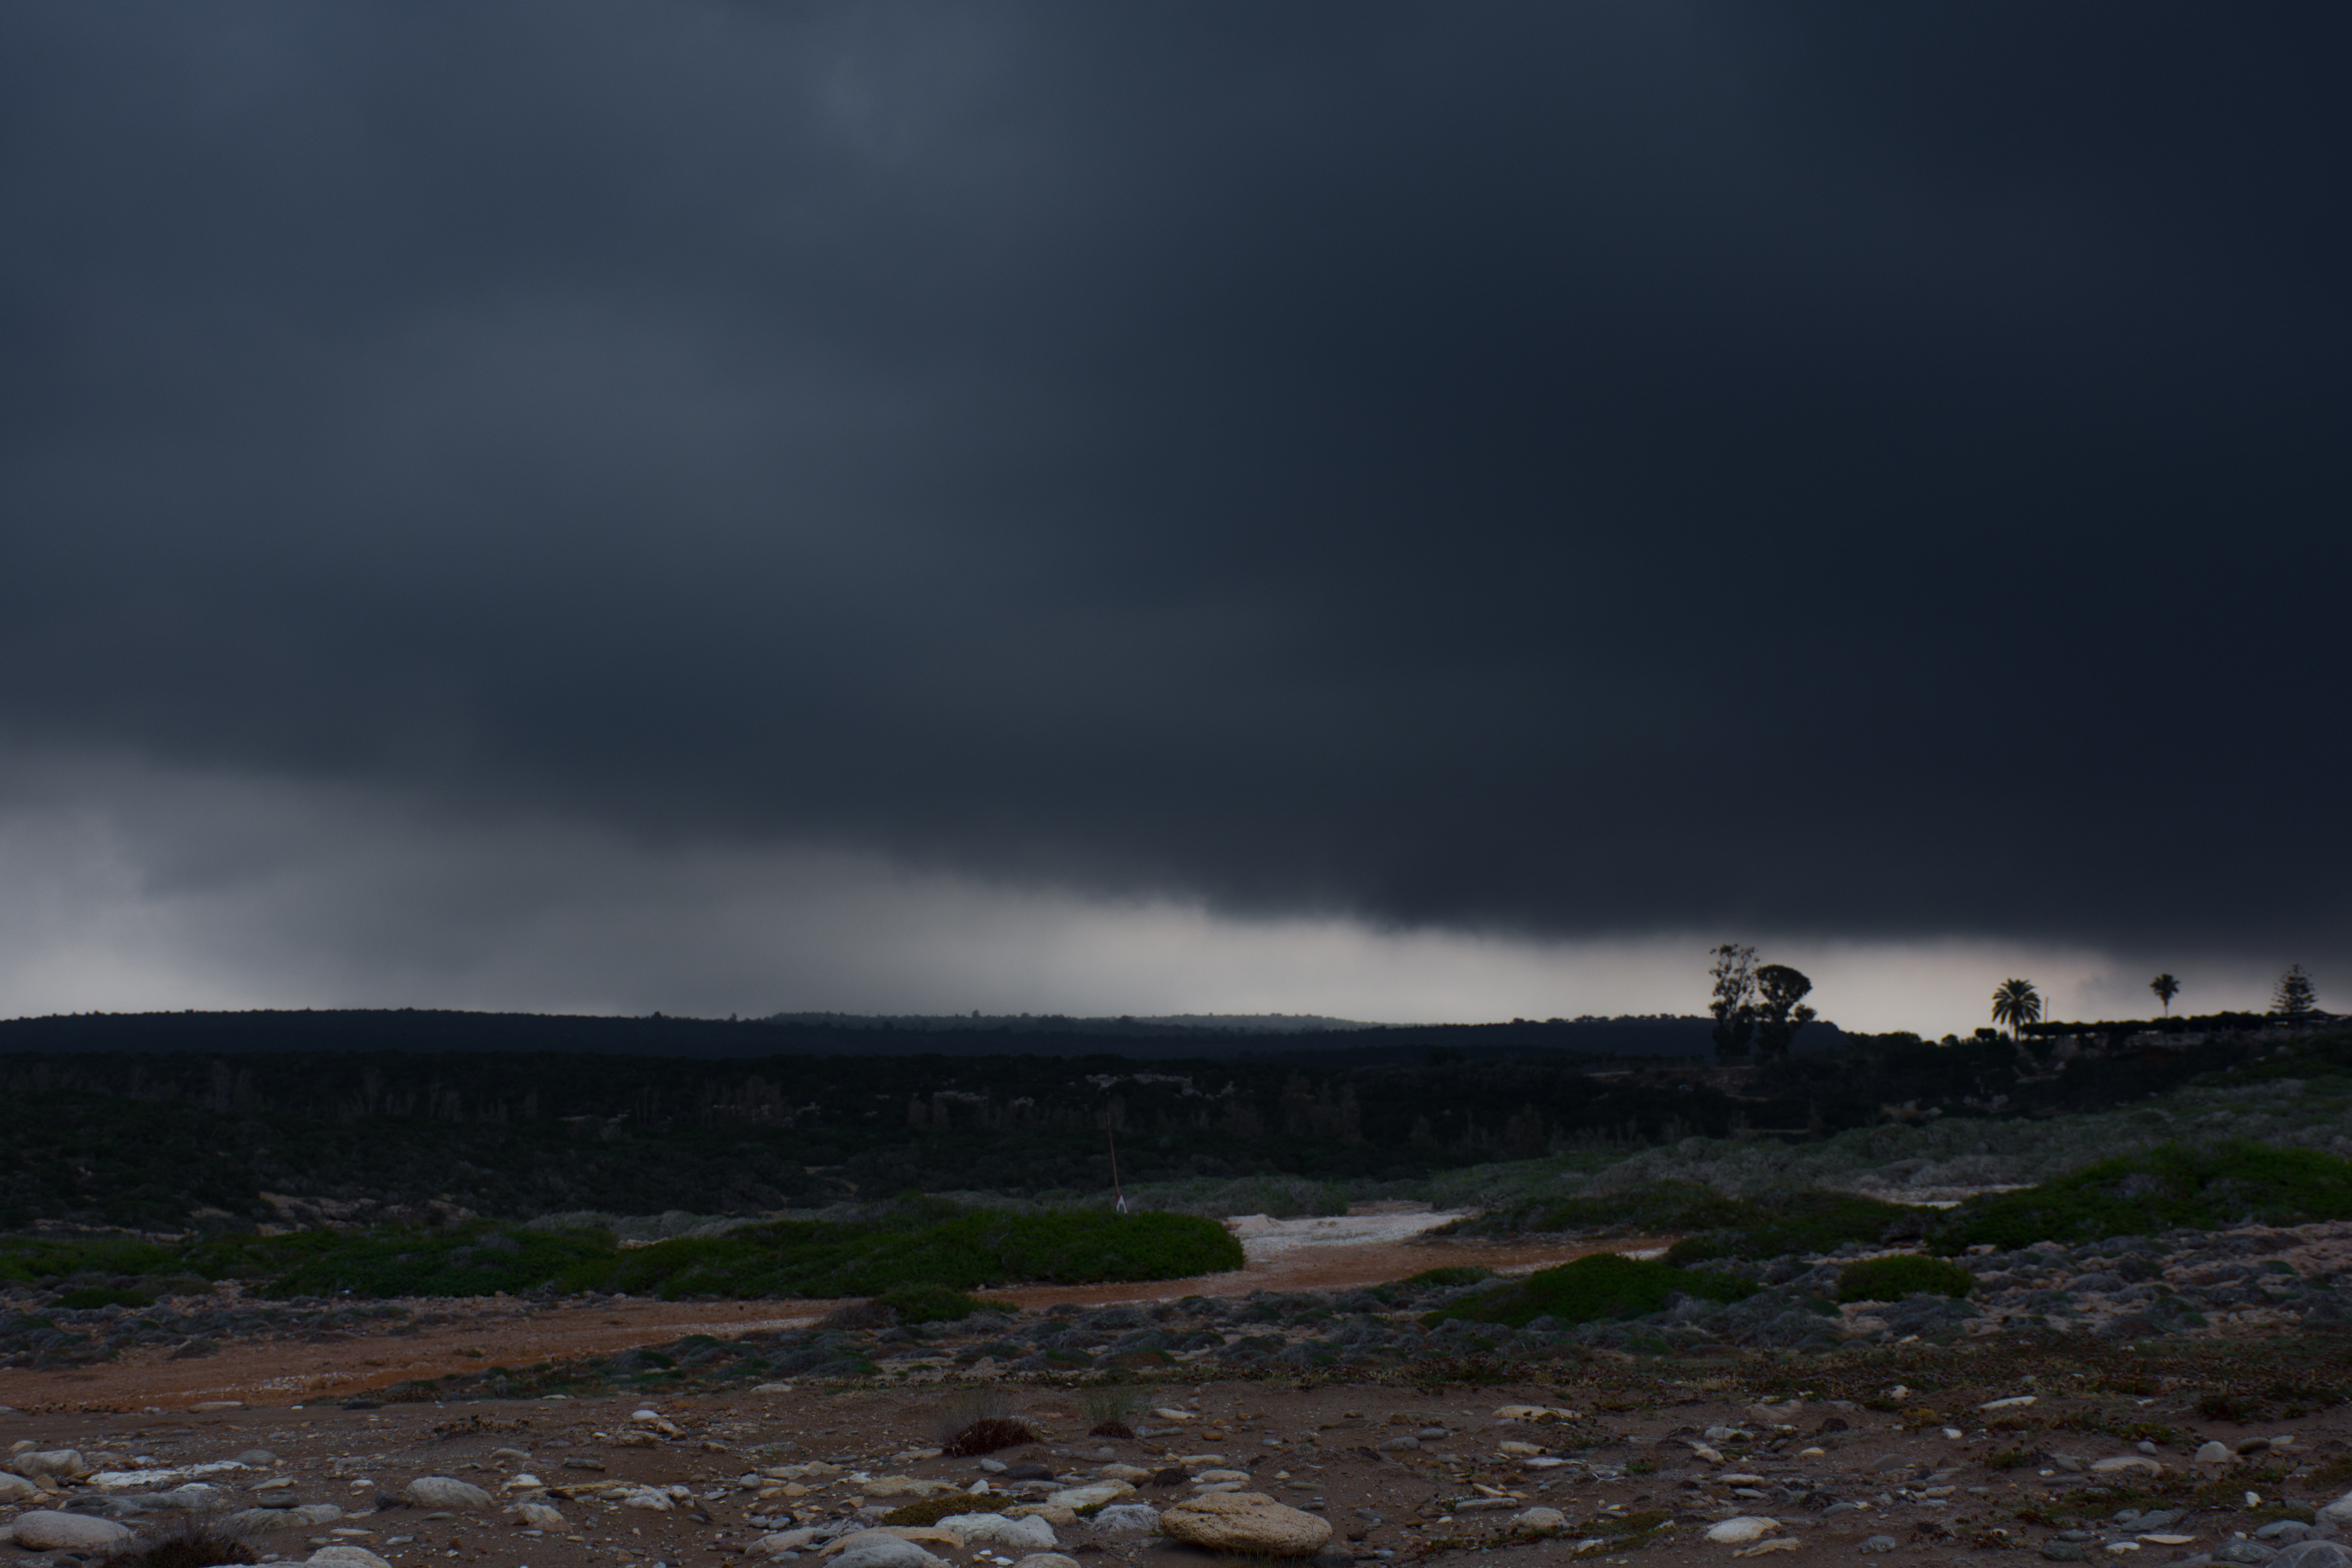
mediterranean, nature, ocean, sea, sky, landscape, cyprus, paphos, highland, cloud, atmosphere, horizon, storm, geological phenomenon, meteorological phenomenon, hill, sunlight, tree, darkness, plain, ecoregion, evening, night, cumulus, mountain, wind, tundra